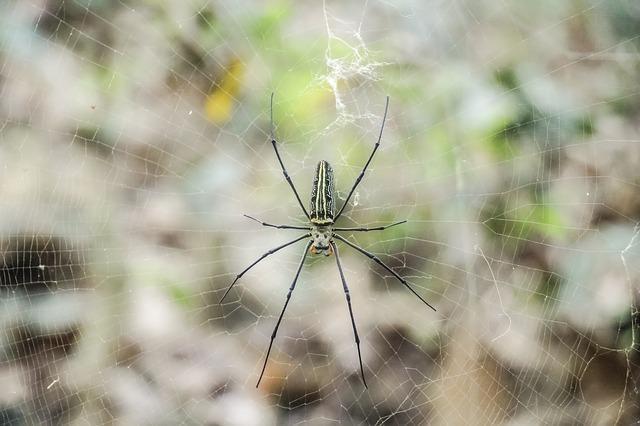
spider